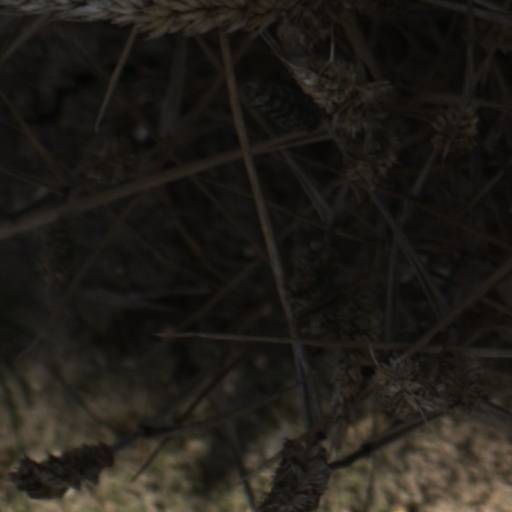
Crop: wheat